Finnhorse

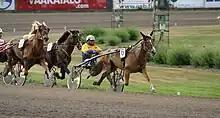
Harness racing has been the main use of the Finnhorse since the 1960s. In the lead is two-time winner of the "Ravikuningatar" title, I.P. Vipotiina, during her August 2010 Finnish record run.

Approximately 75 percent of Finnhorses are used at some point in their lives for harness racing, with riding being the second most popular use. Many Finnhorses have multiple uses, such as starting their career in harness racing and later moving on to riding. Finnhorses perform both at their own competitions and in open, all-breed classes in dressage, show jumping, and eventing. They are also used for endurance riding, western riding and combined driving. Approximately 1,000 Finnhorses are used in riding schools and in riding therapy, as they are usually easy going and pleasant to ride. They are also popular as pleasure horses.